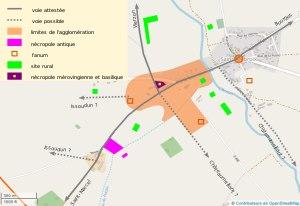
Ernodurum est un vicus gallo-romain, intensément active entre le Iᵉʳ et le IIIᵉ siècle et dont l'occupation antique se poursuit jusqu'à la fin du IVᵉ siècle, située sur la commune française de Saint-Ambroix, à l'ouest du département du Cher.